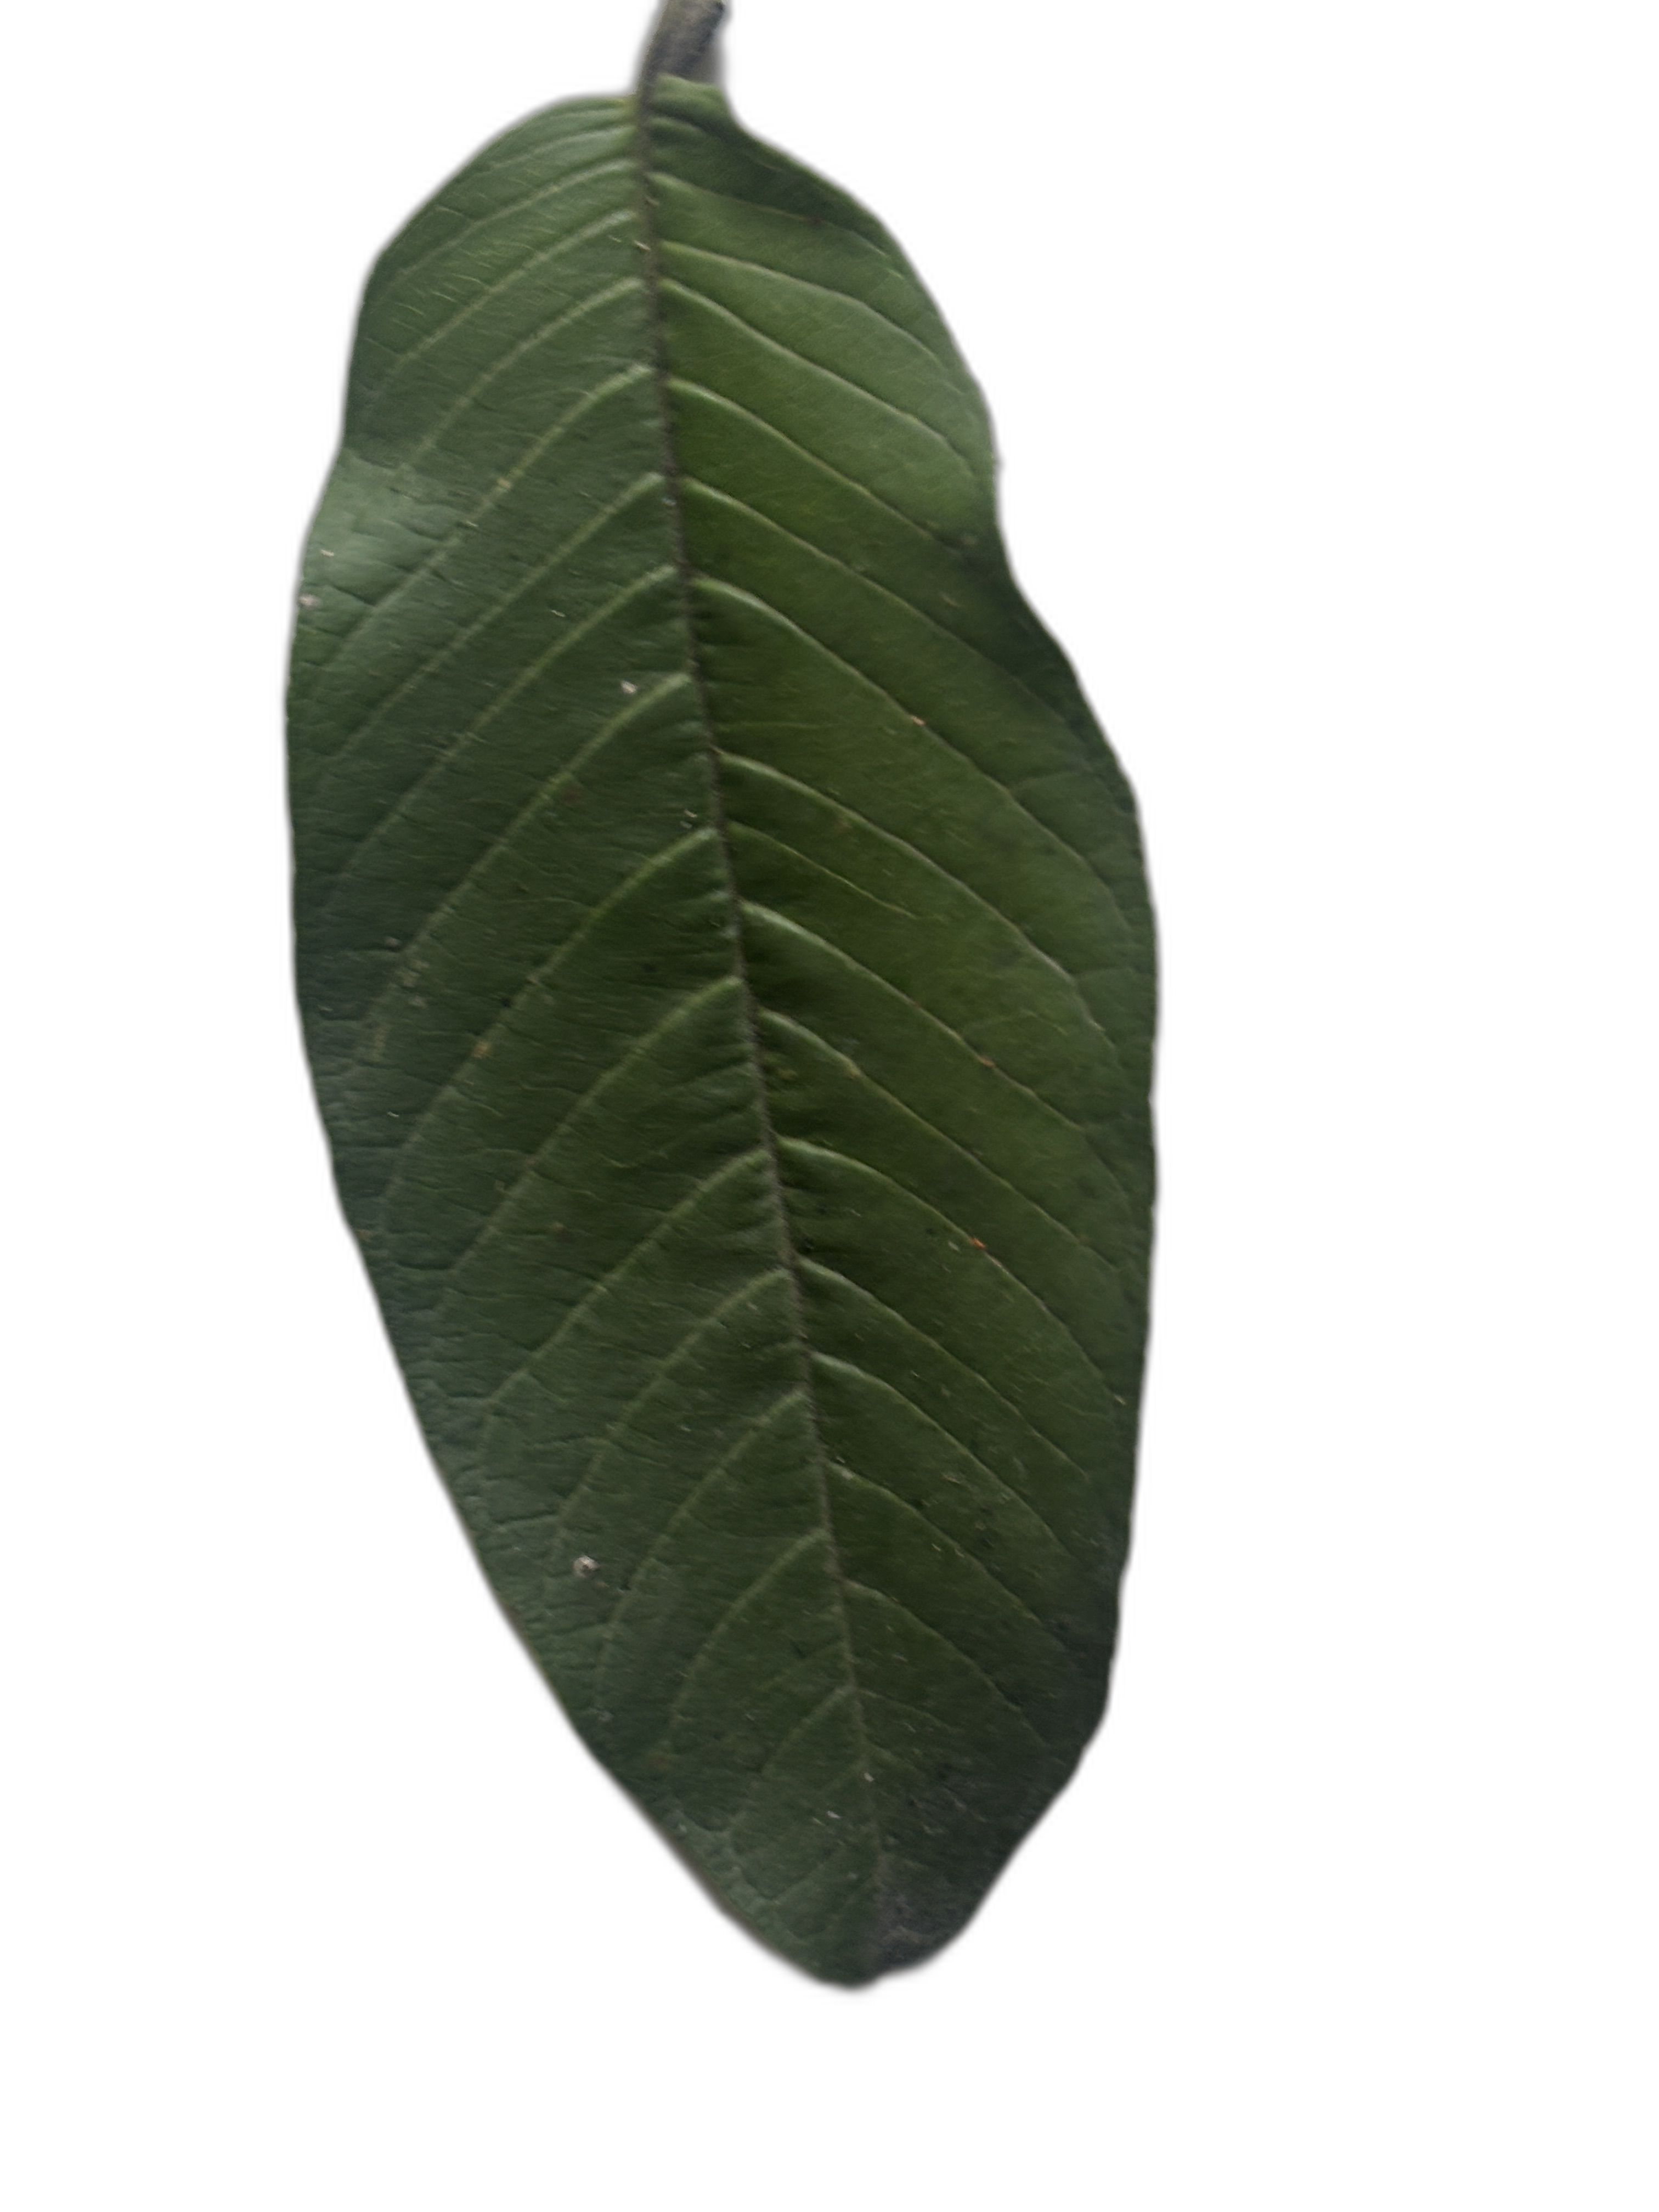
Plant part: leaf
Disease: Healthy